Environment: lab
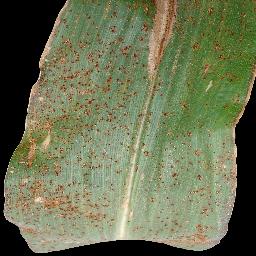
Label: common_rust